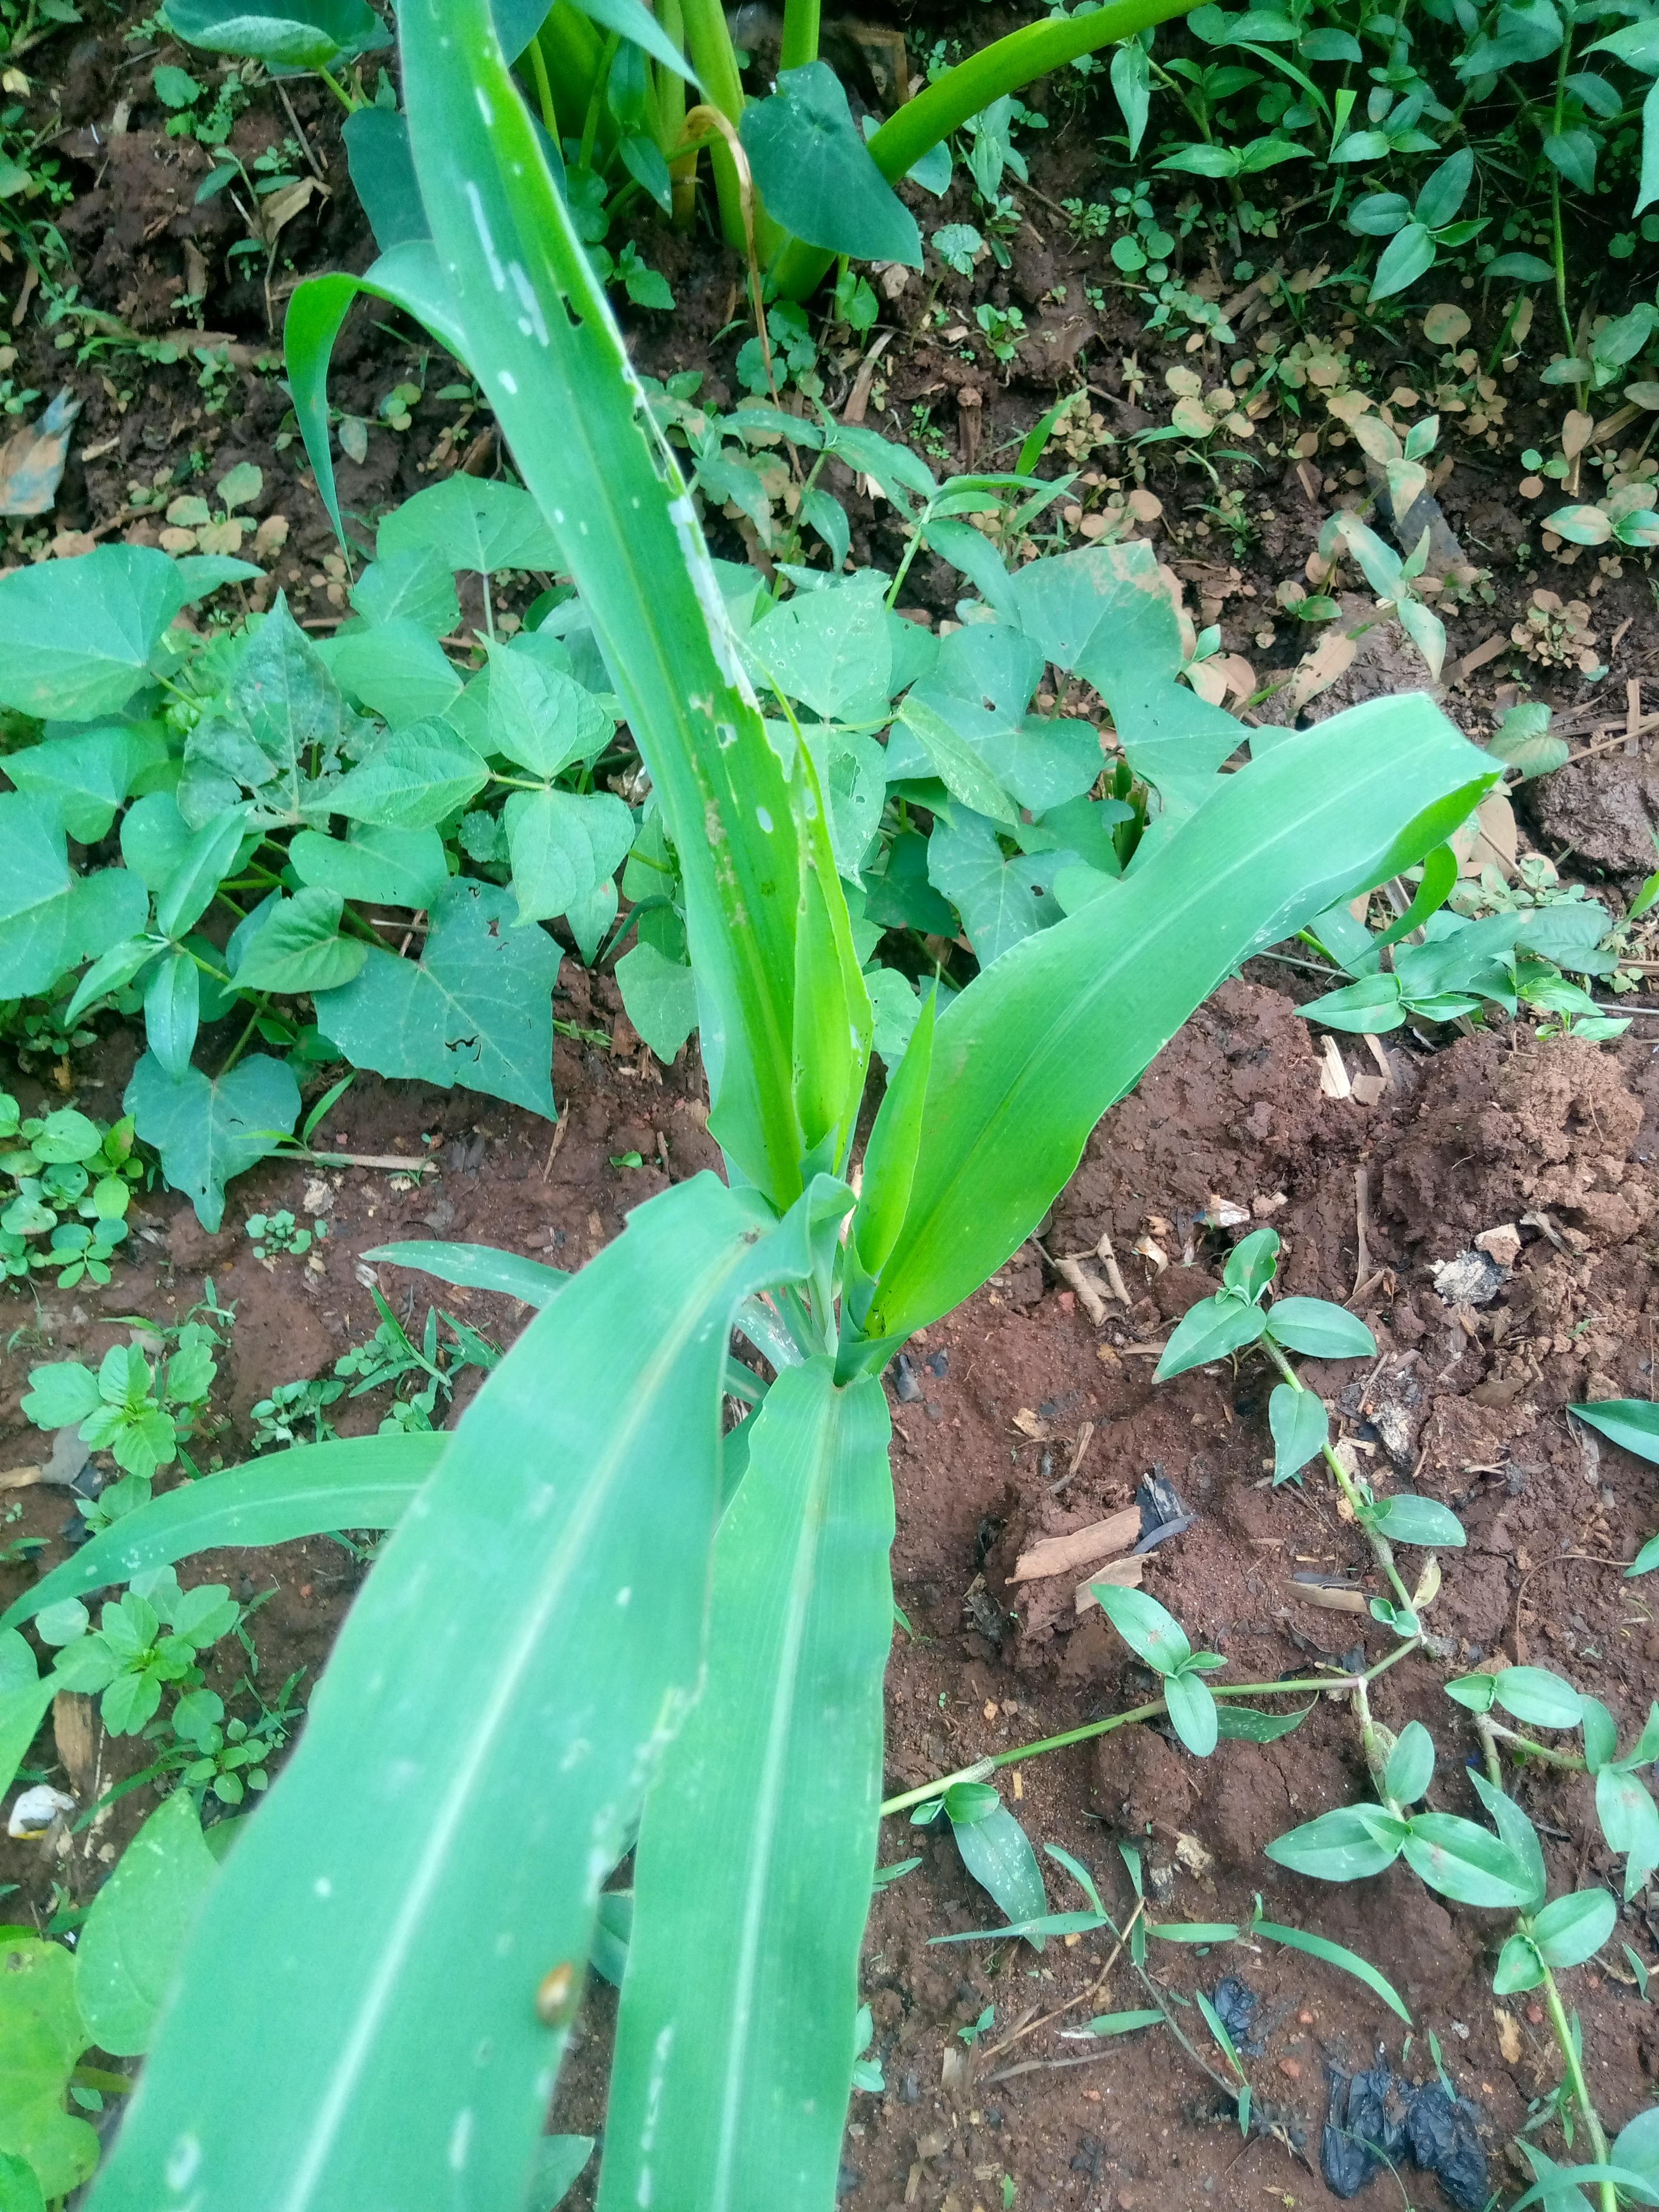
Label: spodoptera_frugiperda